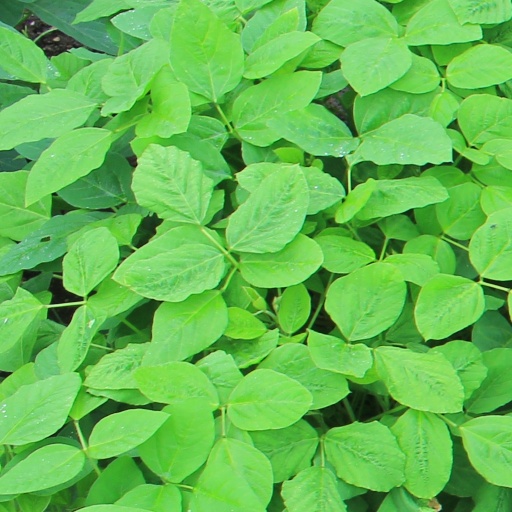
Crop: soybean